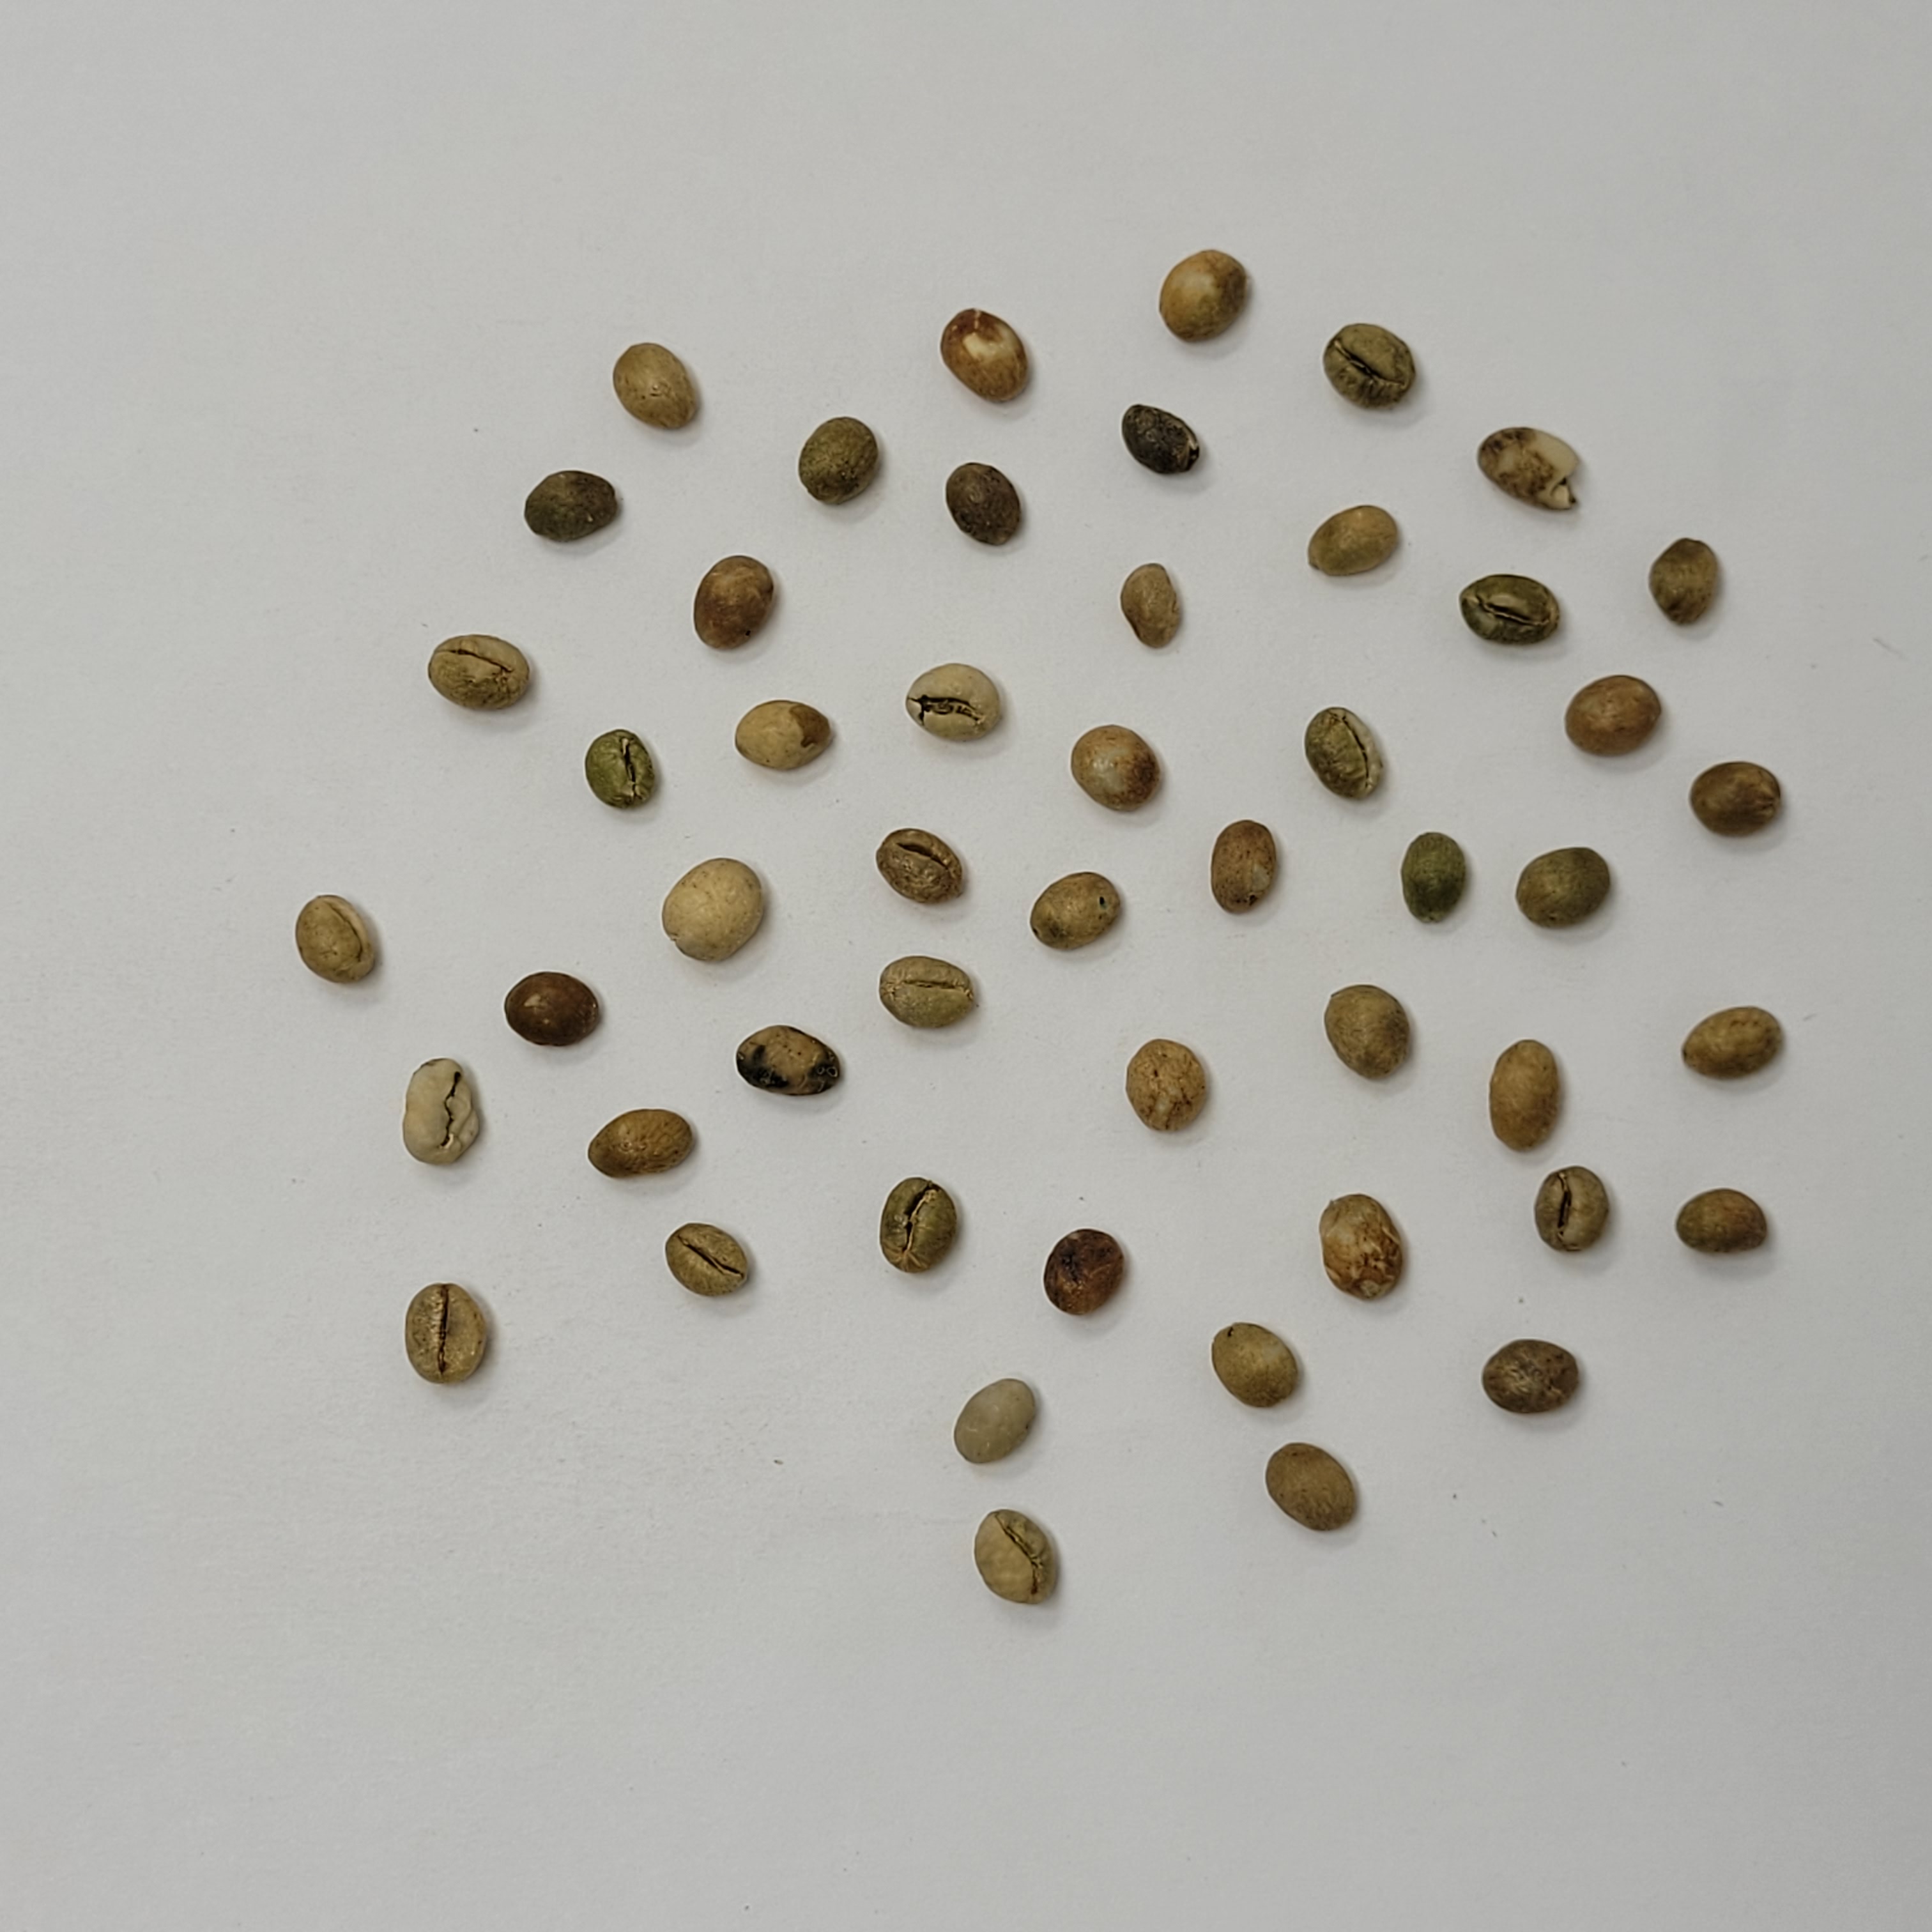
Coffee bean quality grade: PB-I